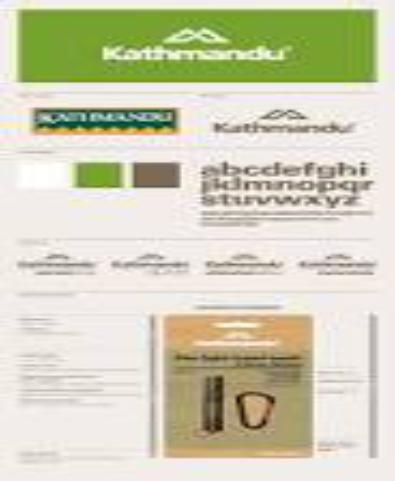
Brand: Kathmandu
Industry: Clothes